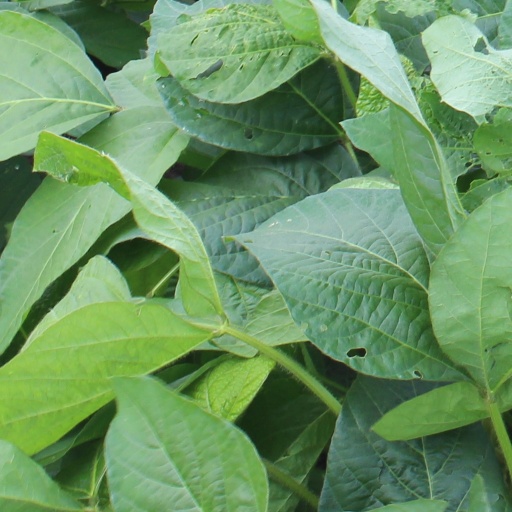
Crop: soybean